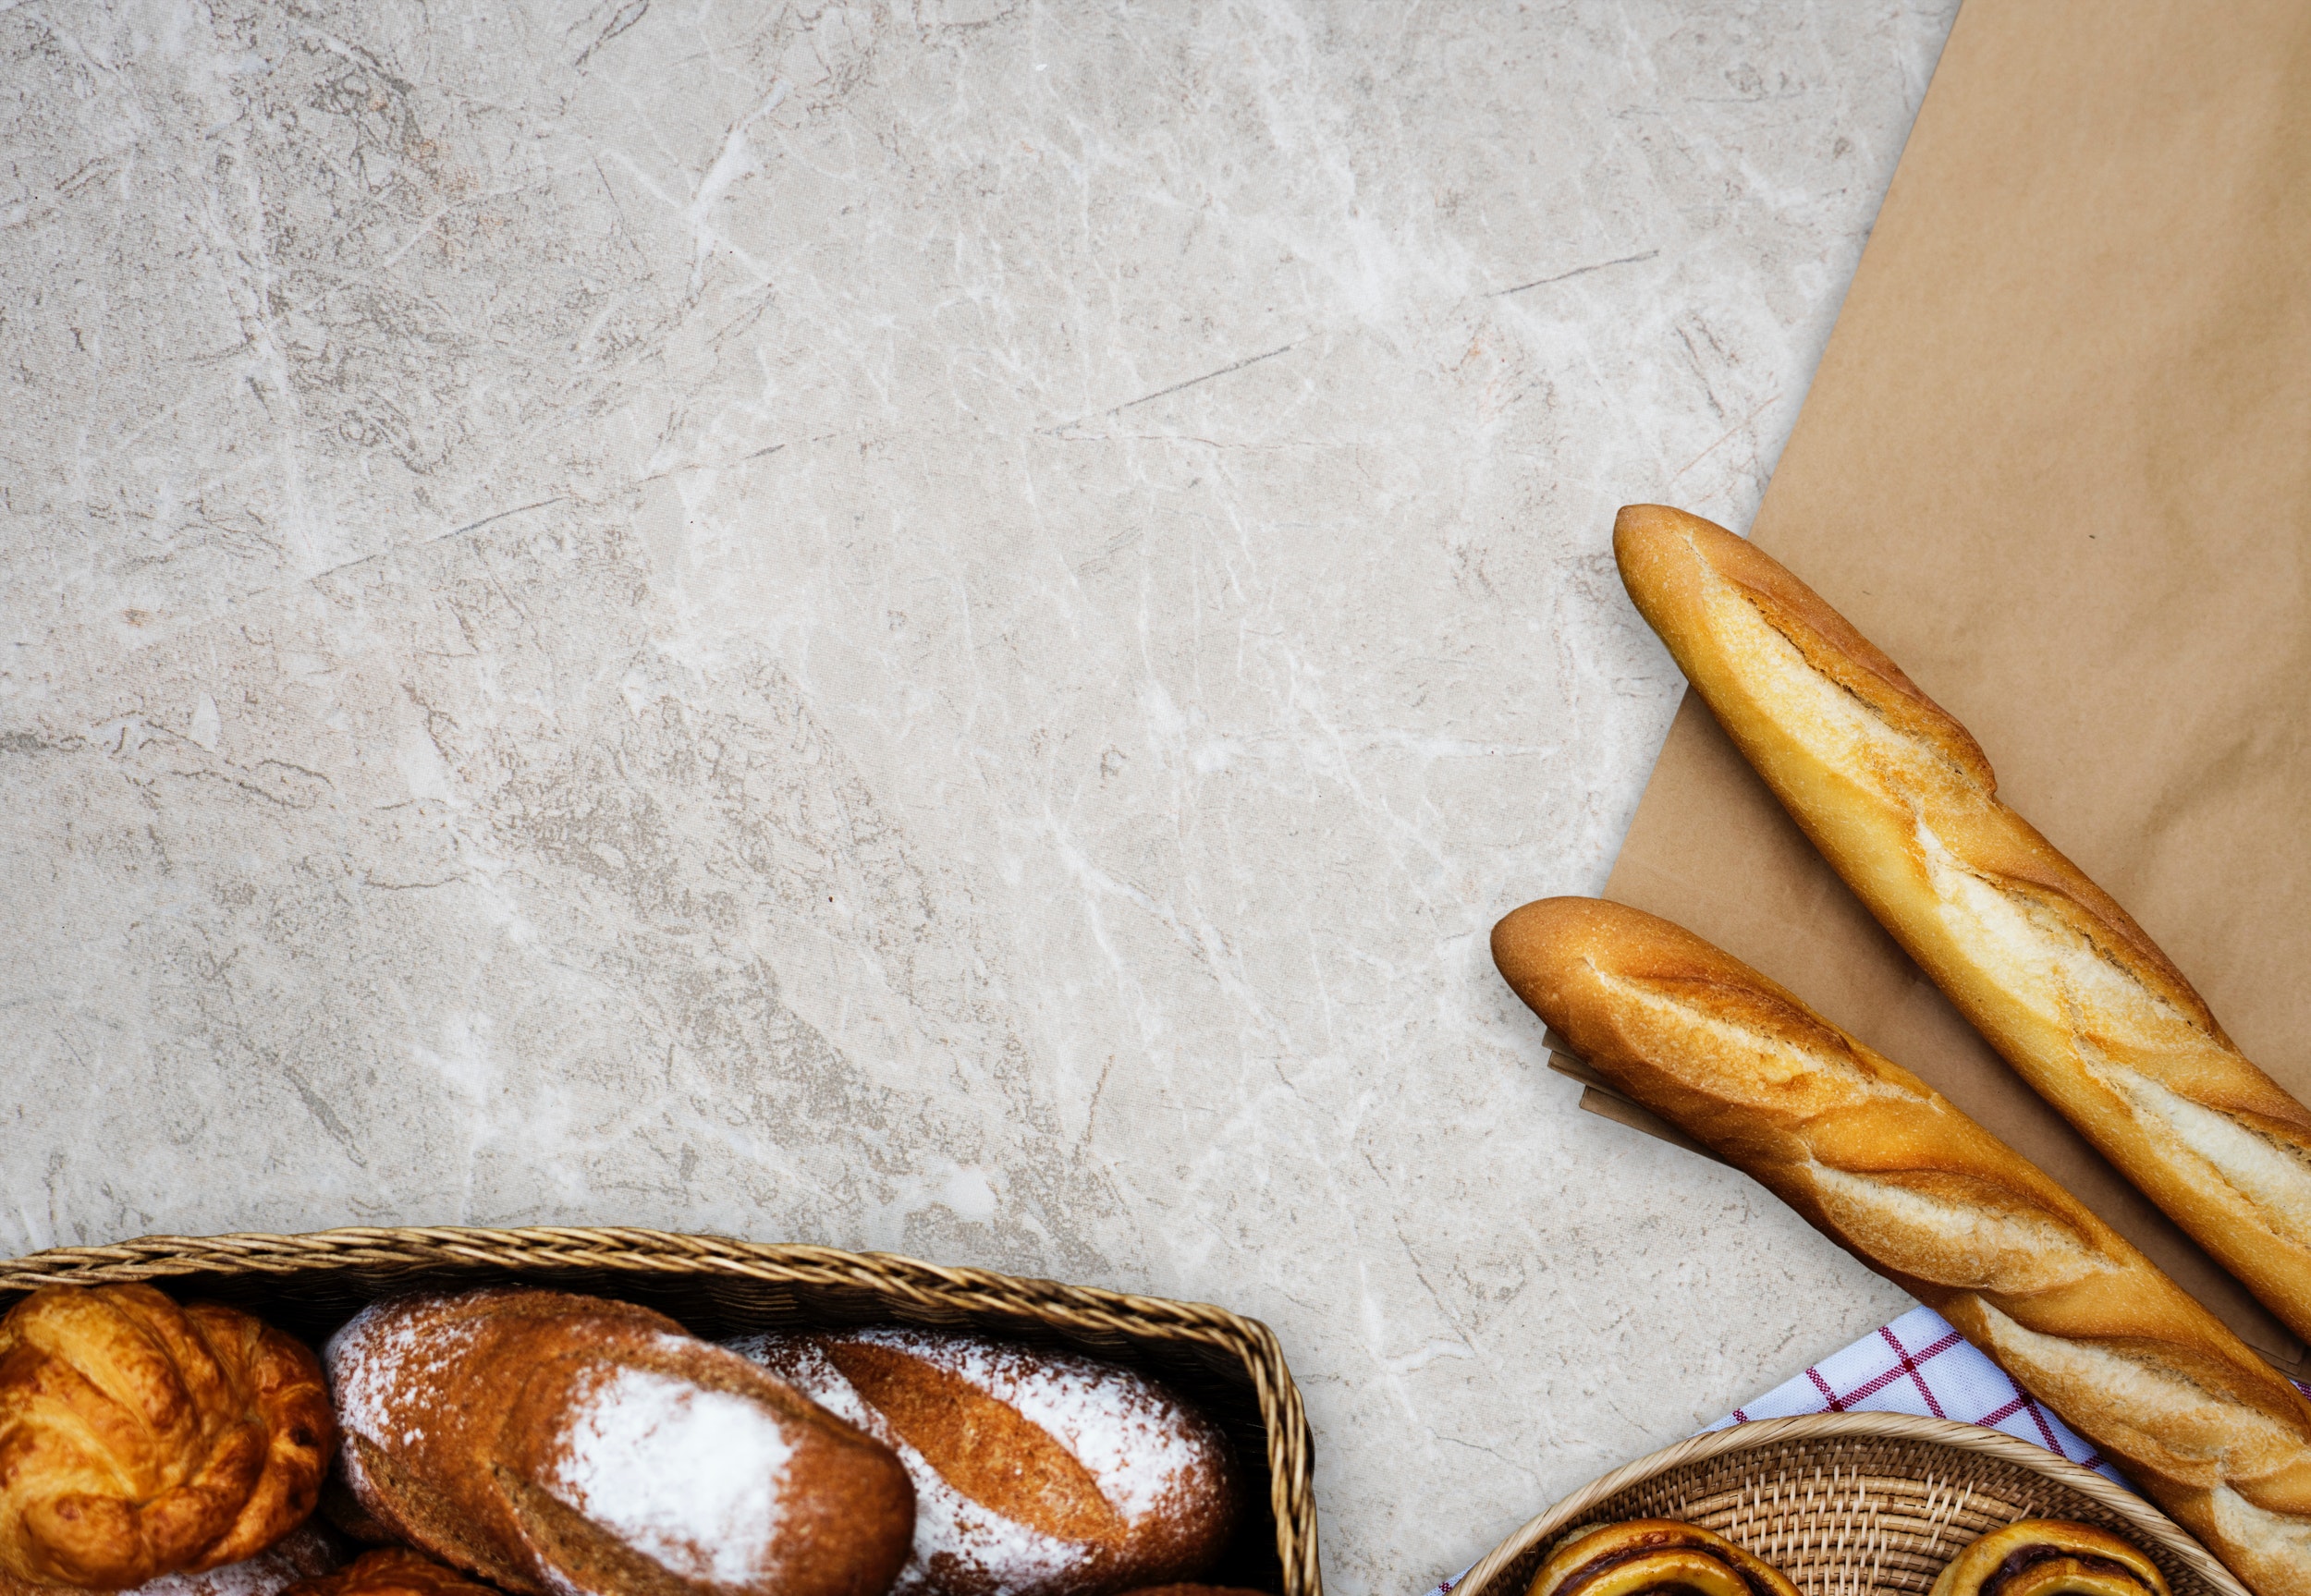
bread, baguette, still life photography